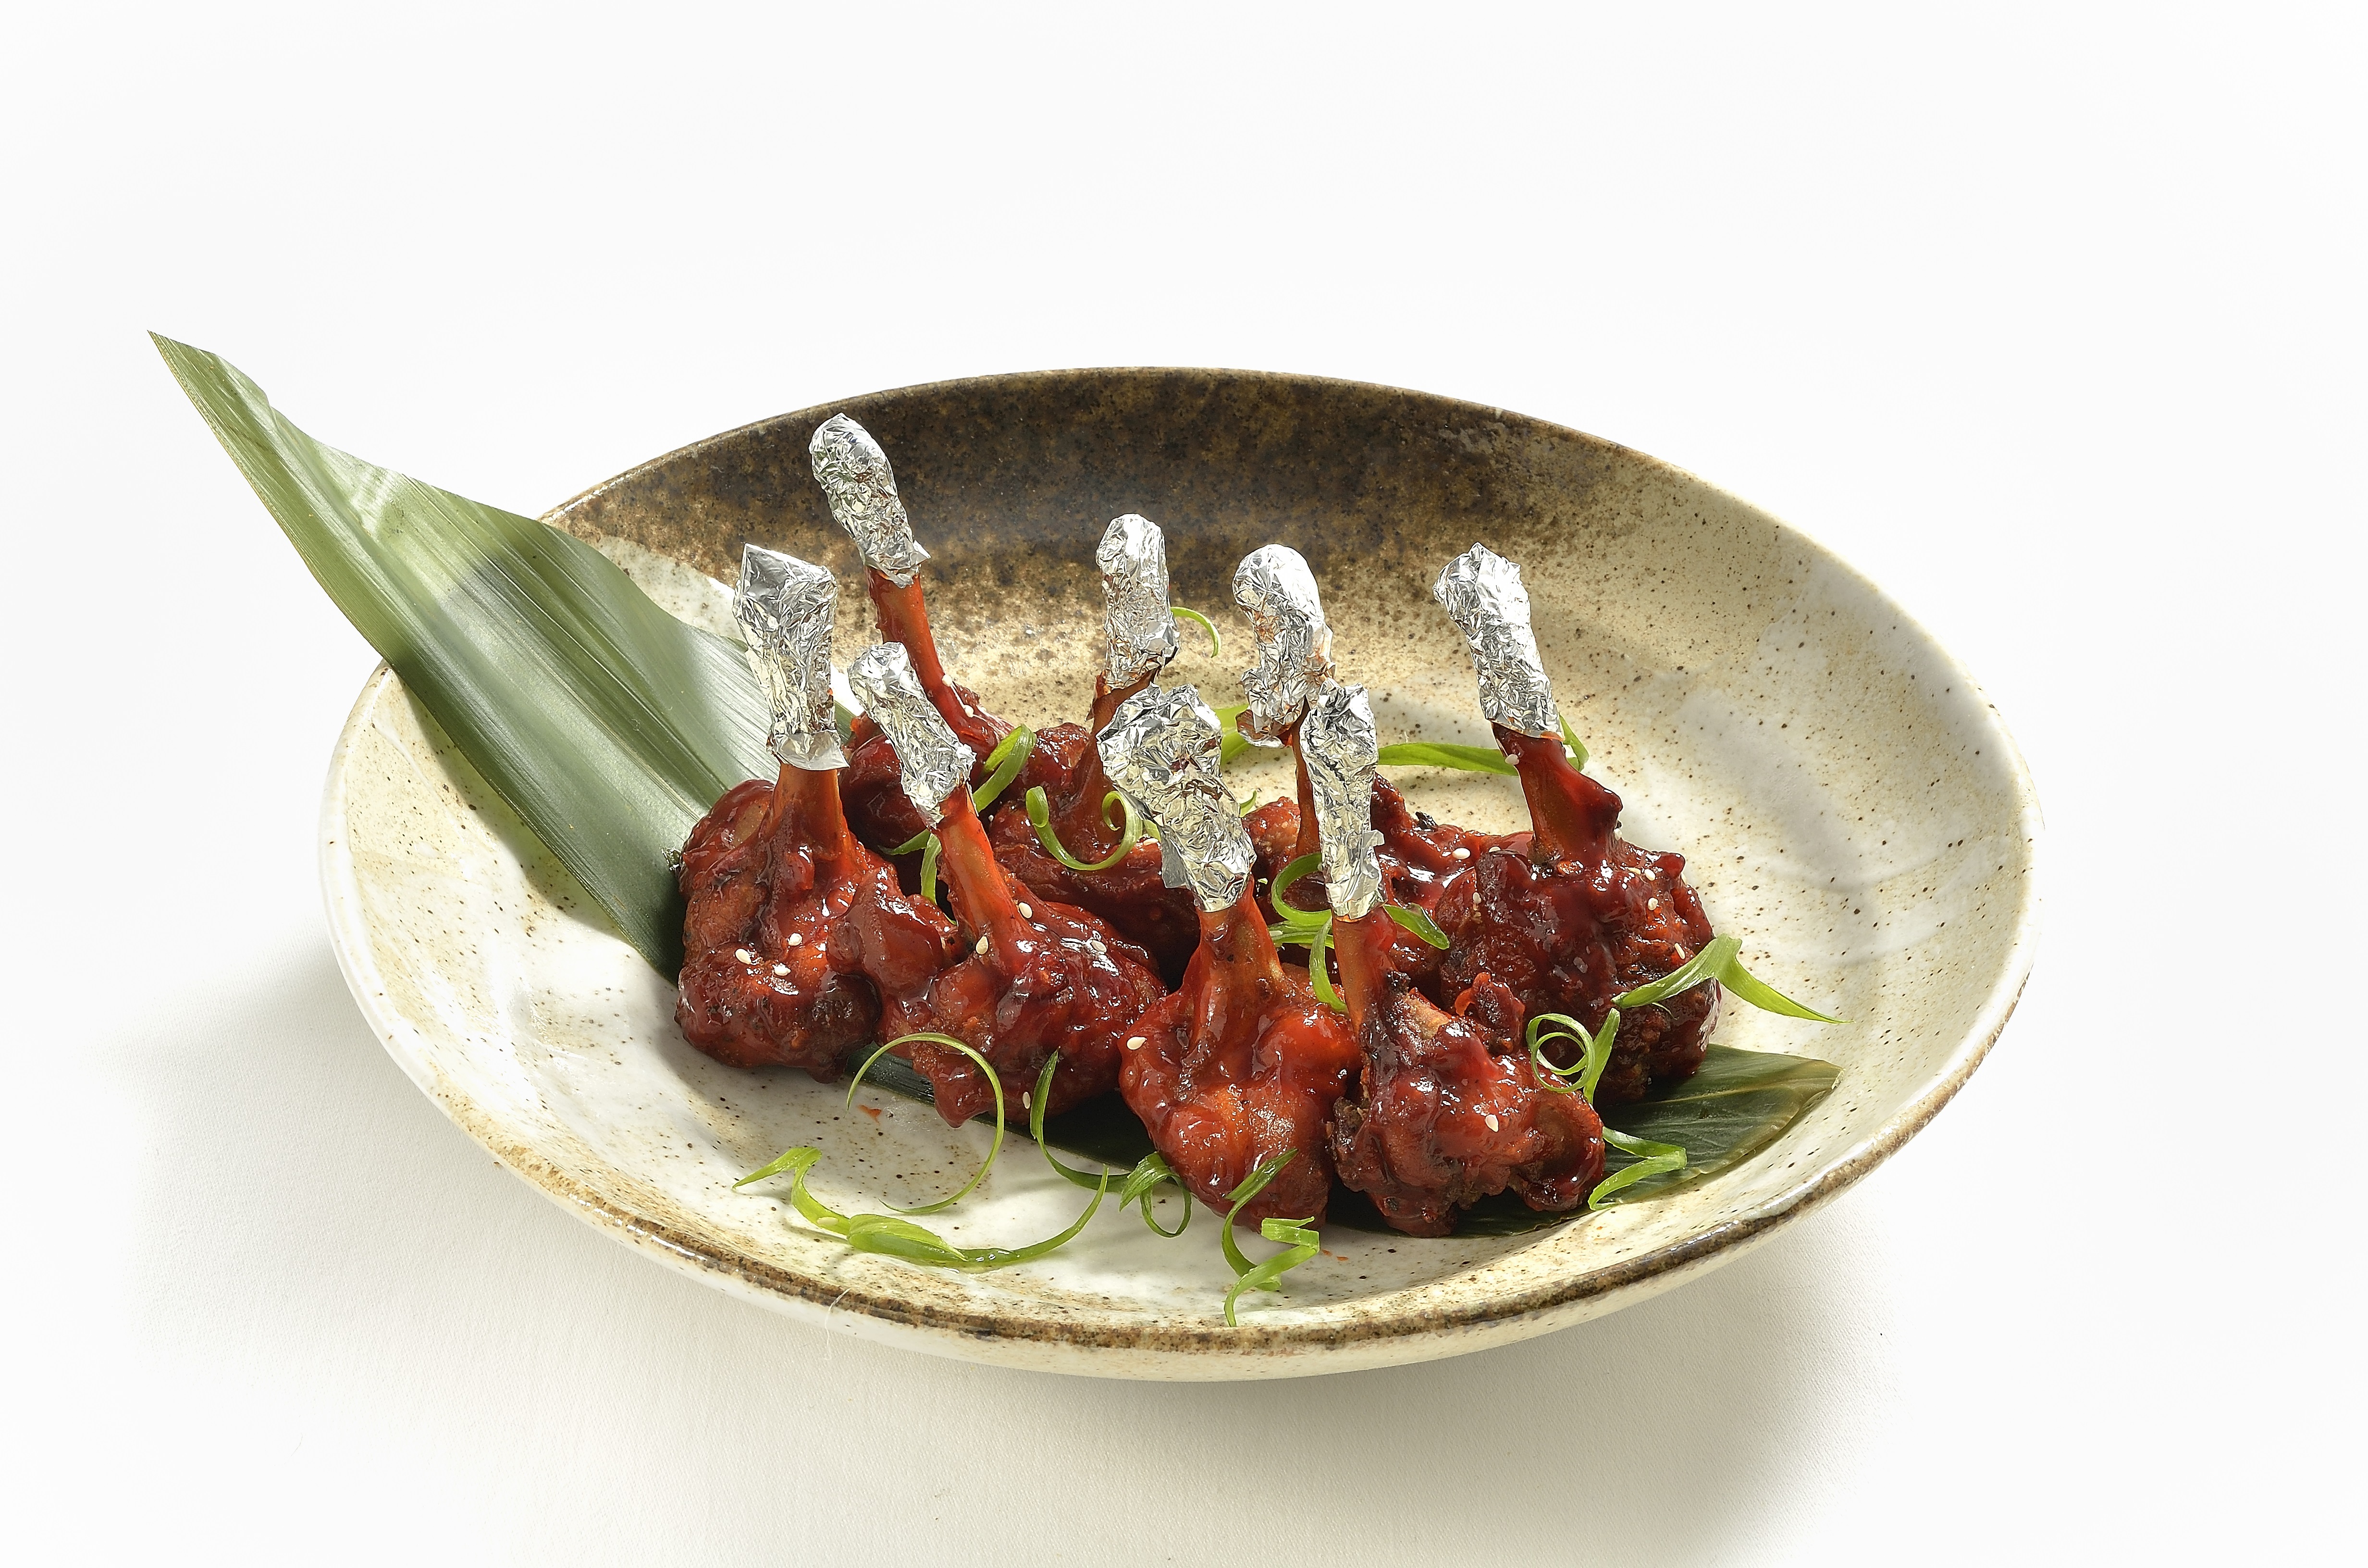
dish, food, produce, salt, meat, pork, cuisine, sauce, potato, asian food, philippine, tender, herbs, carrots, cubes, flowering plant, cooker, filipino food, chicken lolipops, chicken barbecue, filipino cusine